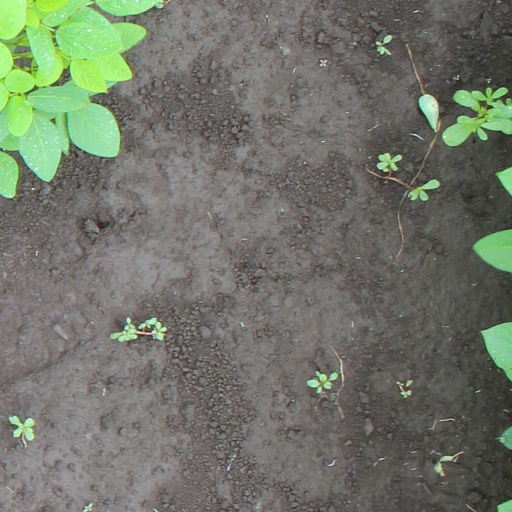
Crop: soybean